Troy Percival

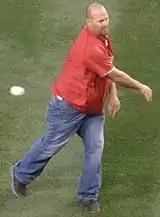
Percival throwing out the ceremonial first pitch before an Angels game in 2012

On January 19, , the Los Angeles Angels of Anaheim hired Percival as a special assignment pitching instructor. However, believing his arm to have finally healed, he requested his release from his minor league coaching contract to pursue a comeback. Percival signed a contract with the St. Louis Cardinals and joined the major league team on June 26, 2007. Percival was the fourth member of the 2002 championship Angels team to play for the 2007 Cardinals, joining David Eckstein, Scott Spiezio, and Adam Kennedy, as well as former Angels teammate Jim Edmonds.